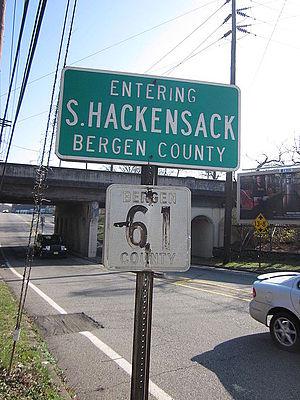
South Hackensack est un township situé dans le comté de Bergen dans l'État du New Jersey. En 2010, sa population est de 2 378 habitants.